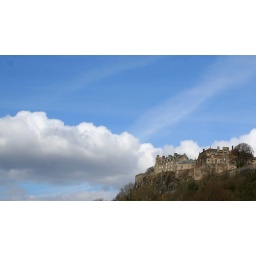
castle in the clouds